Angel-A

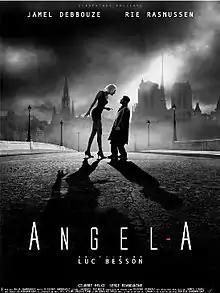

Angel-A is a 2005 French romantic fantasy drama film written and directed by Luc Besson and featuring Jamel Debbouze and Rie Rasmussen.